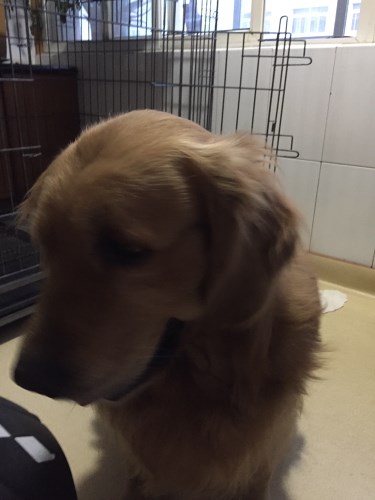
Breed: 5355-n000126-golden_retriever